Christianshavn (DAC ship)

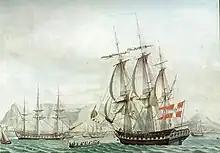
"Christianshavn" calling at Cape Town

"Christianshavn" completed its first DAC expedition in 1801-02. It was in Batavia.